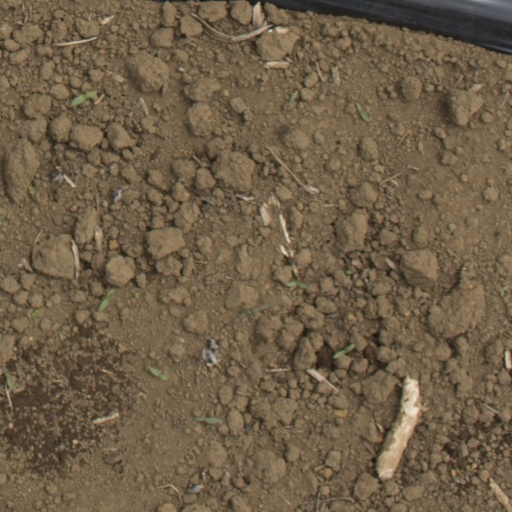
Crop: Jerusalem artichoke